Do You Want the Truth or Something Beautiful?

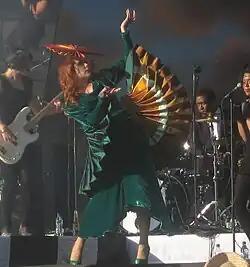
Faith performing at the 2010 Lovebox Festival. The dress Faith wore at the event was later auctioned off for Choose Love to aid the European migrant crisis in 2015.

"Do You Want the Truth or Something Beautiful?" peaked at number 9 in the UK. In just under 2 months of the album being released, it received a Gold certification with sales over 100,000, later being certified as Platinum. The album stayed in the UK top 100 albums chart for 62 weeks, in its 63rd week it fell out the top 100 albums to no. 110, however the week after charted back into the top 100. On 9 January 2011, the album made number 41, and has spent a total of 73 weeks on the chart. On 1 March 2013, the album was certified double-platinum, denoting sales of over 600,000 copies.